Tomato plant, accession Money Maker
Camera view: tilt-top (135 deg); turntable rotation: 210 degrees
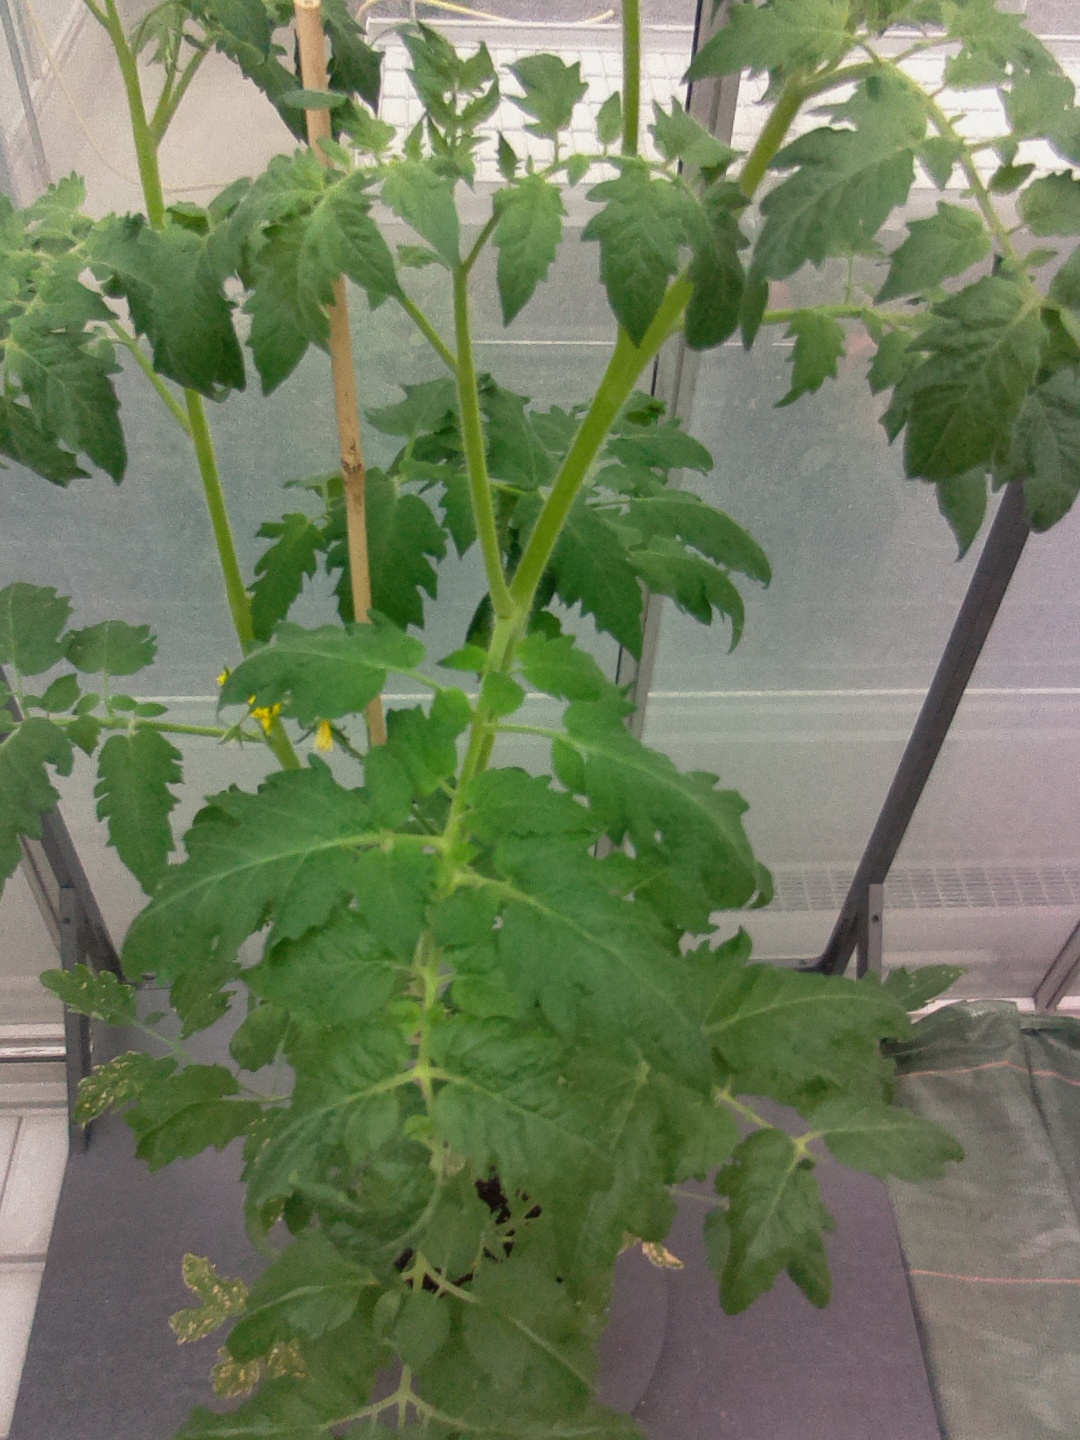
BBCH growth stage 69: End of flowering, 90%-100% of flowers open, more petals falling